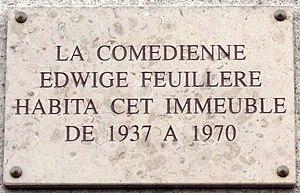
Plaque apposée au n° 16 de l'avenue de La Bourdonnais, Paris 7e, où habita la comédienne Edwige Feuillère (1907-1998) de 1937 à 1970.
L’avenue de La Bourdonnais est située à Paris dans le 7ᵉ arrondissement, dans le quartier du Gros-Caillou.
Edwige Feuillère, de son vrai nom Edwige Caroline Cunati, est une actrice française de théâtre et de cinéma, née le 29 octobre 1907 à Vesoul et morte le 13 novembre 1998 à Boulogne-Billancourt. Considérée comme l'une des actrices les plus importantes de sa génération, elle occupe une place importante dans l'histoire du cinéma et du théâtre.